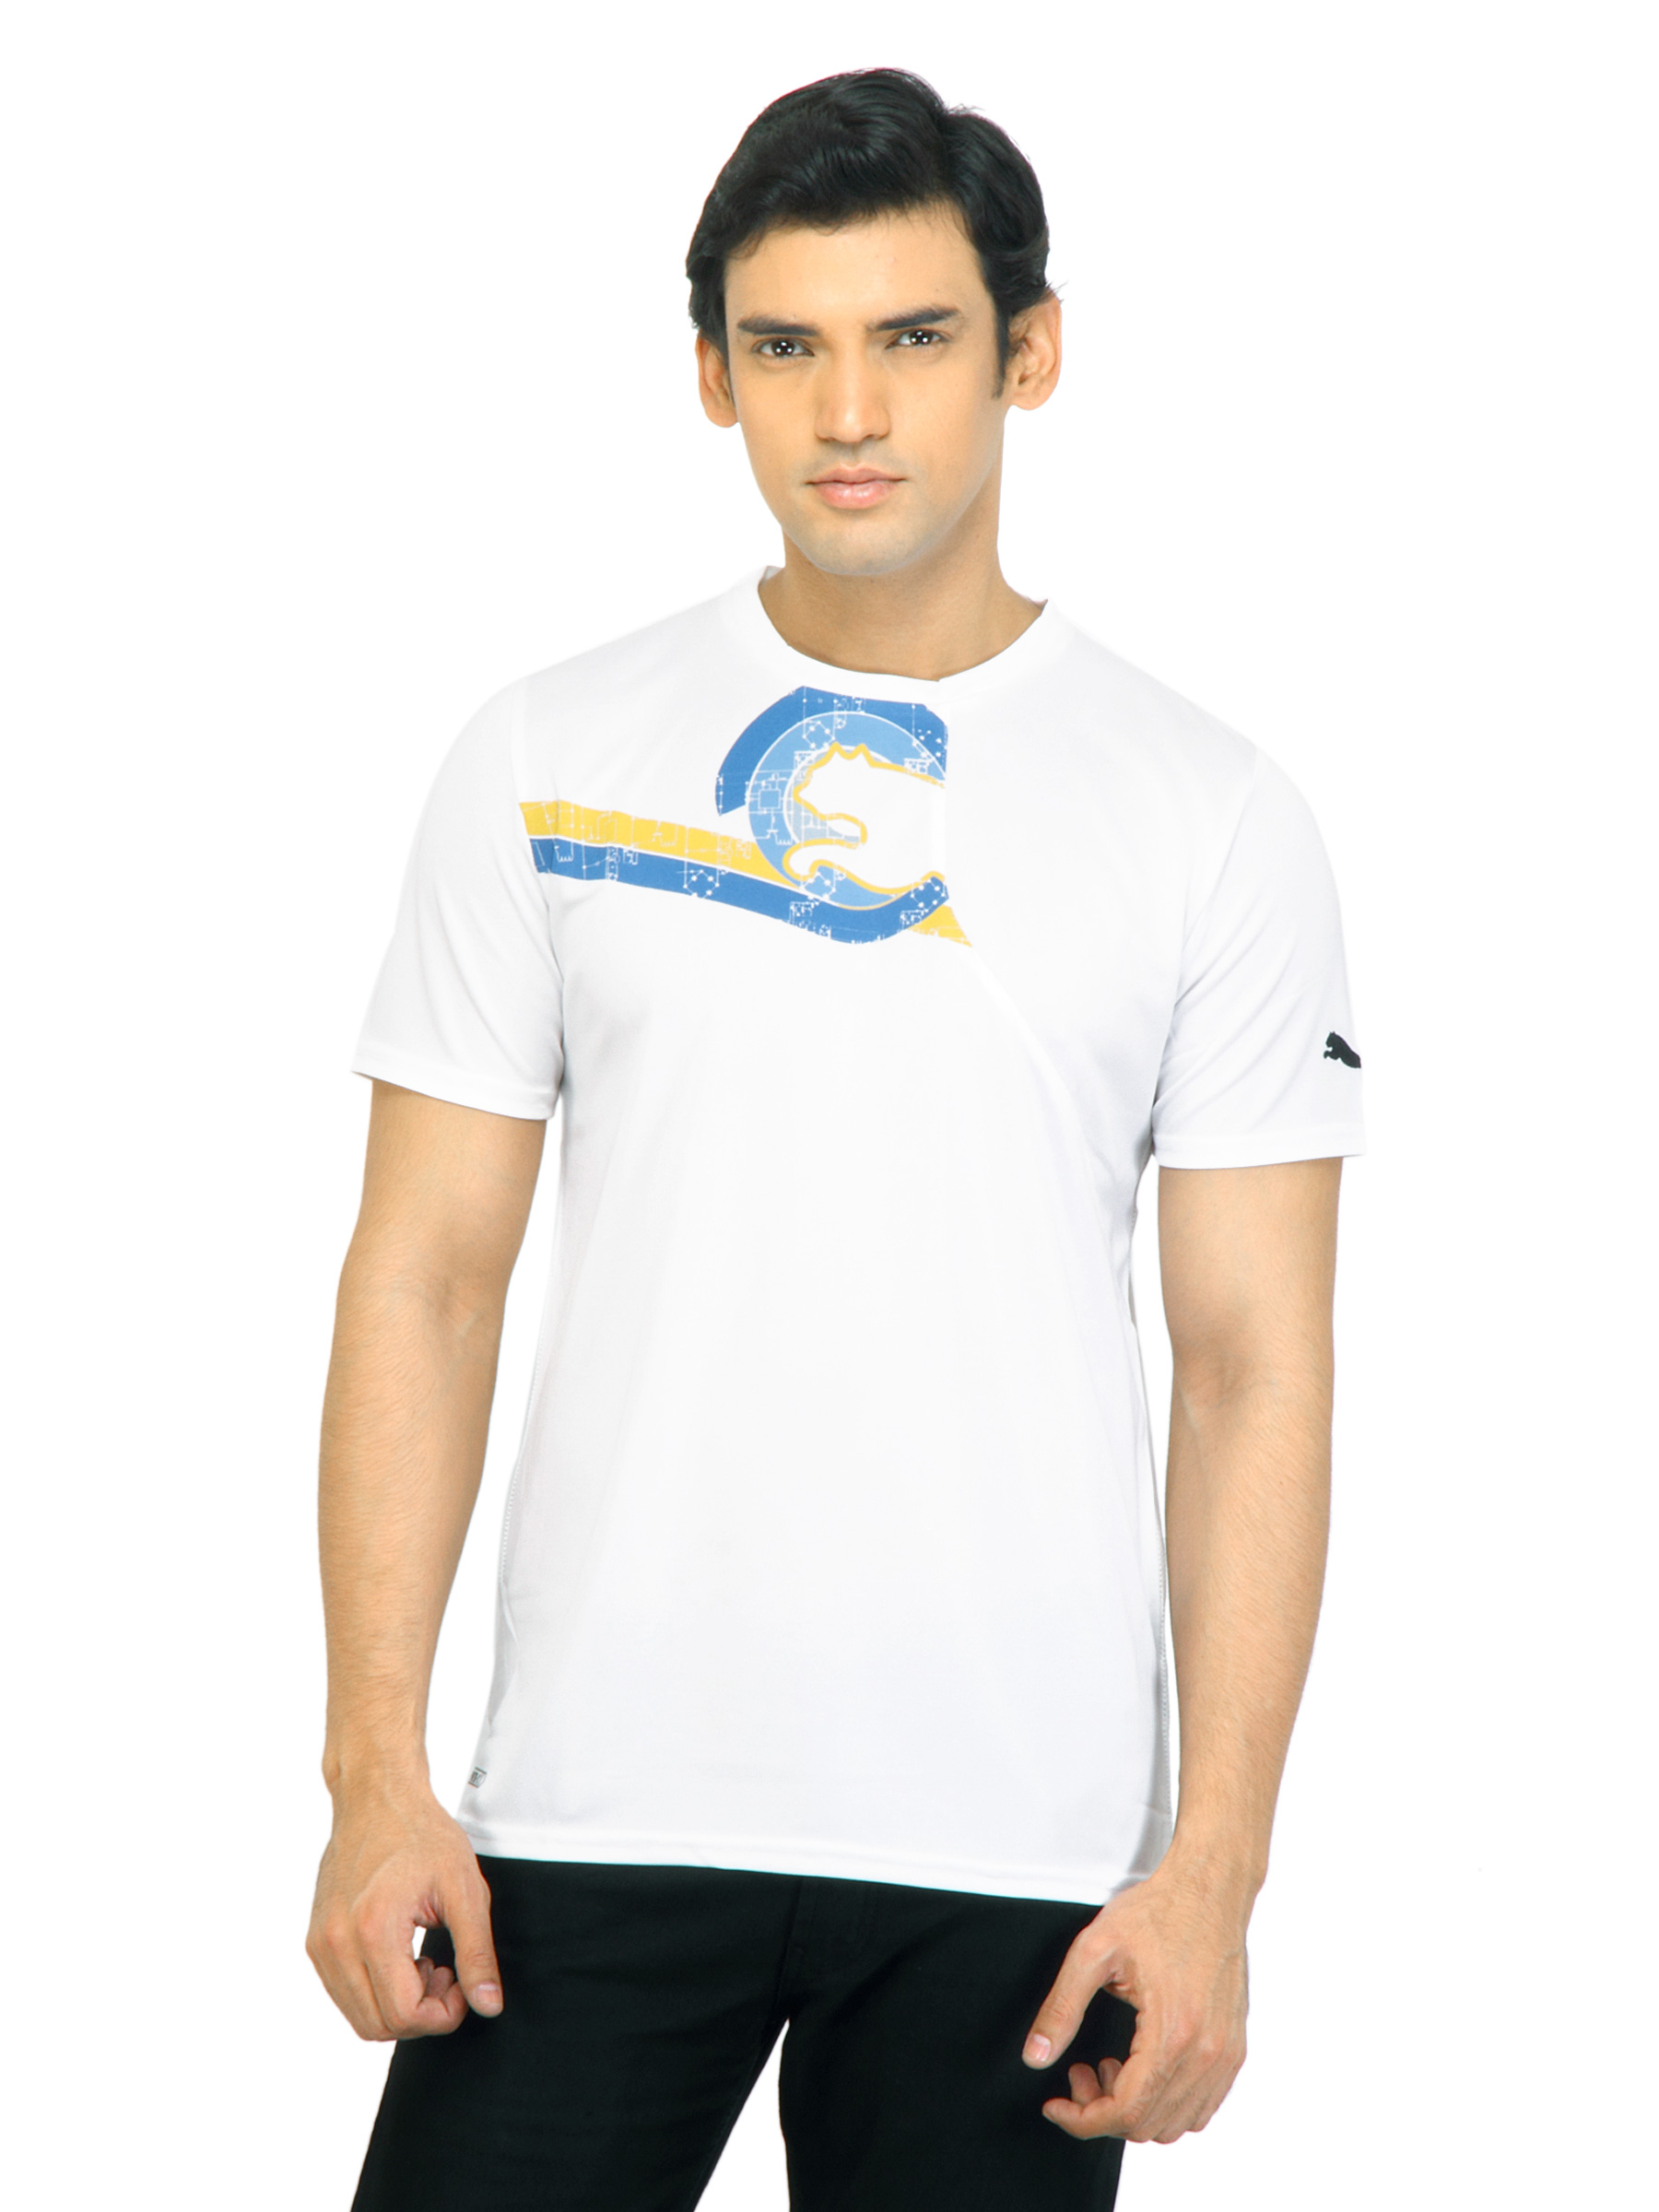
Puma Men Graphic White Tshirts
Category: Apparel / Topwear / Tshirts
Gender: Men
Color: White
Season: Fall 2011
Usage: Sports